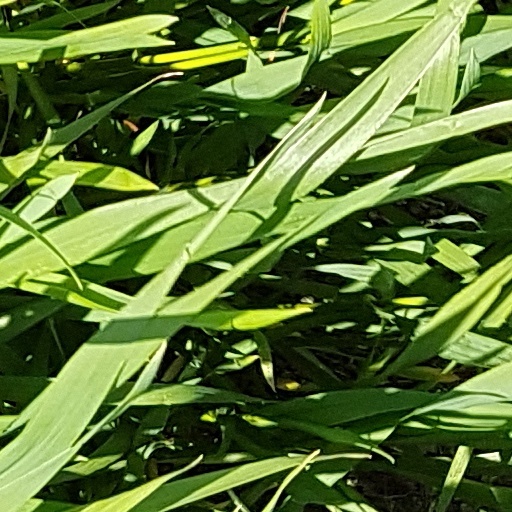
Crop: wheat